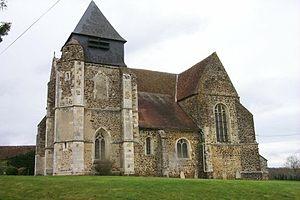
Charbuy est une commune française située dans le département de l'Yonne en région Bourgogne-Franche-Comté. Elle fait partie de l'agglomération d'Auxerre et c'est une commune membre de la Communauté de l’Auxerrois.